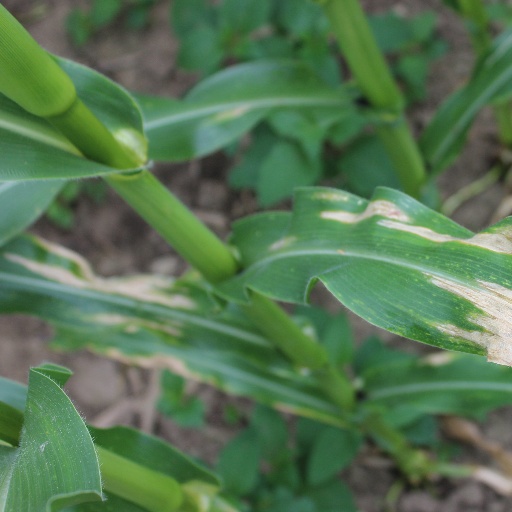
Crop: maize; corn